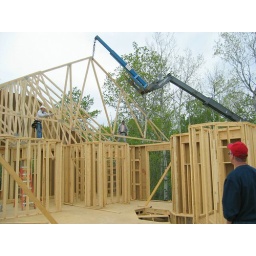
5/16/05 - Eric watching as the roof trusses over the west end of the house are installed.